Jump (Madonna song)

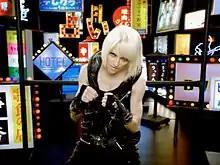
Madonna sporting a blond bob wig and a leather ensemble, in the music video of "Jump"

While finishing her Confessions Tour in Japan, Madonna took time out from her schedule to shoot the video for "Jump". It was directed by her longtime collaborator Jonas Åkerlund. The shoot took place in various outdoor locations throughout Tokyo, as well as on a soundstage. Madonna and hairstylist Andy LeCompte decided to try a new look for her, a platinum blonde bob wig. She wore this wig in the last two nights of the tour. Madonna also wore a black leather garment, which "Entertainment Weekly" writer Michael Slezak wrote accentuated her "toned body". The video featured the physical discipline parkour, in which parkour artist Sébastien Foucan performed routines around the buildings of Tokyo. An exclusive sneak peek of the clip was made available on Madonna's official website on October 3, 2006, with the full video being released the next day through AOL Music.